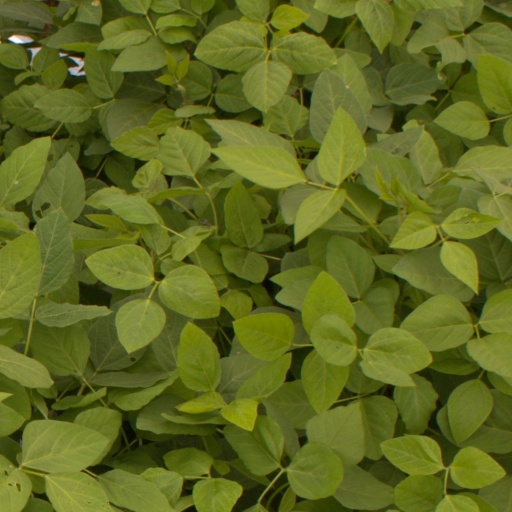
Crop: soybean